CITYarts, Inc.

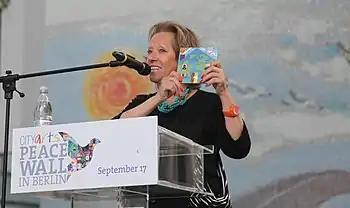
Tsipi Ben-Haim 2013 at the opening ceremony of CITYarts' Peace Wall in Berlin, Germany.

CITYarts, Inc. was founded in 1989 by Tsipi Ben-Haim. The organization takes part of its name from Cityarts Workshop, which closed down after losing its funding in 1988. Since its inception, CITYarts has created over 350 mural projects predominantly in New York City, and seven Peace Walls internationally.